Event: Nepal Earthquake
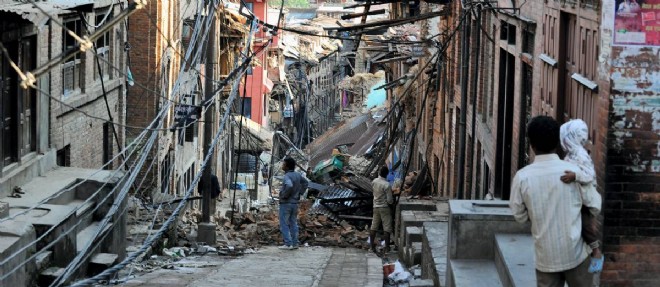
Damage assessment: damage